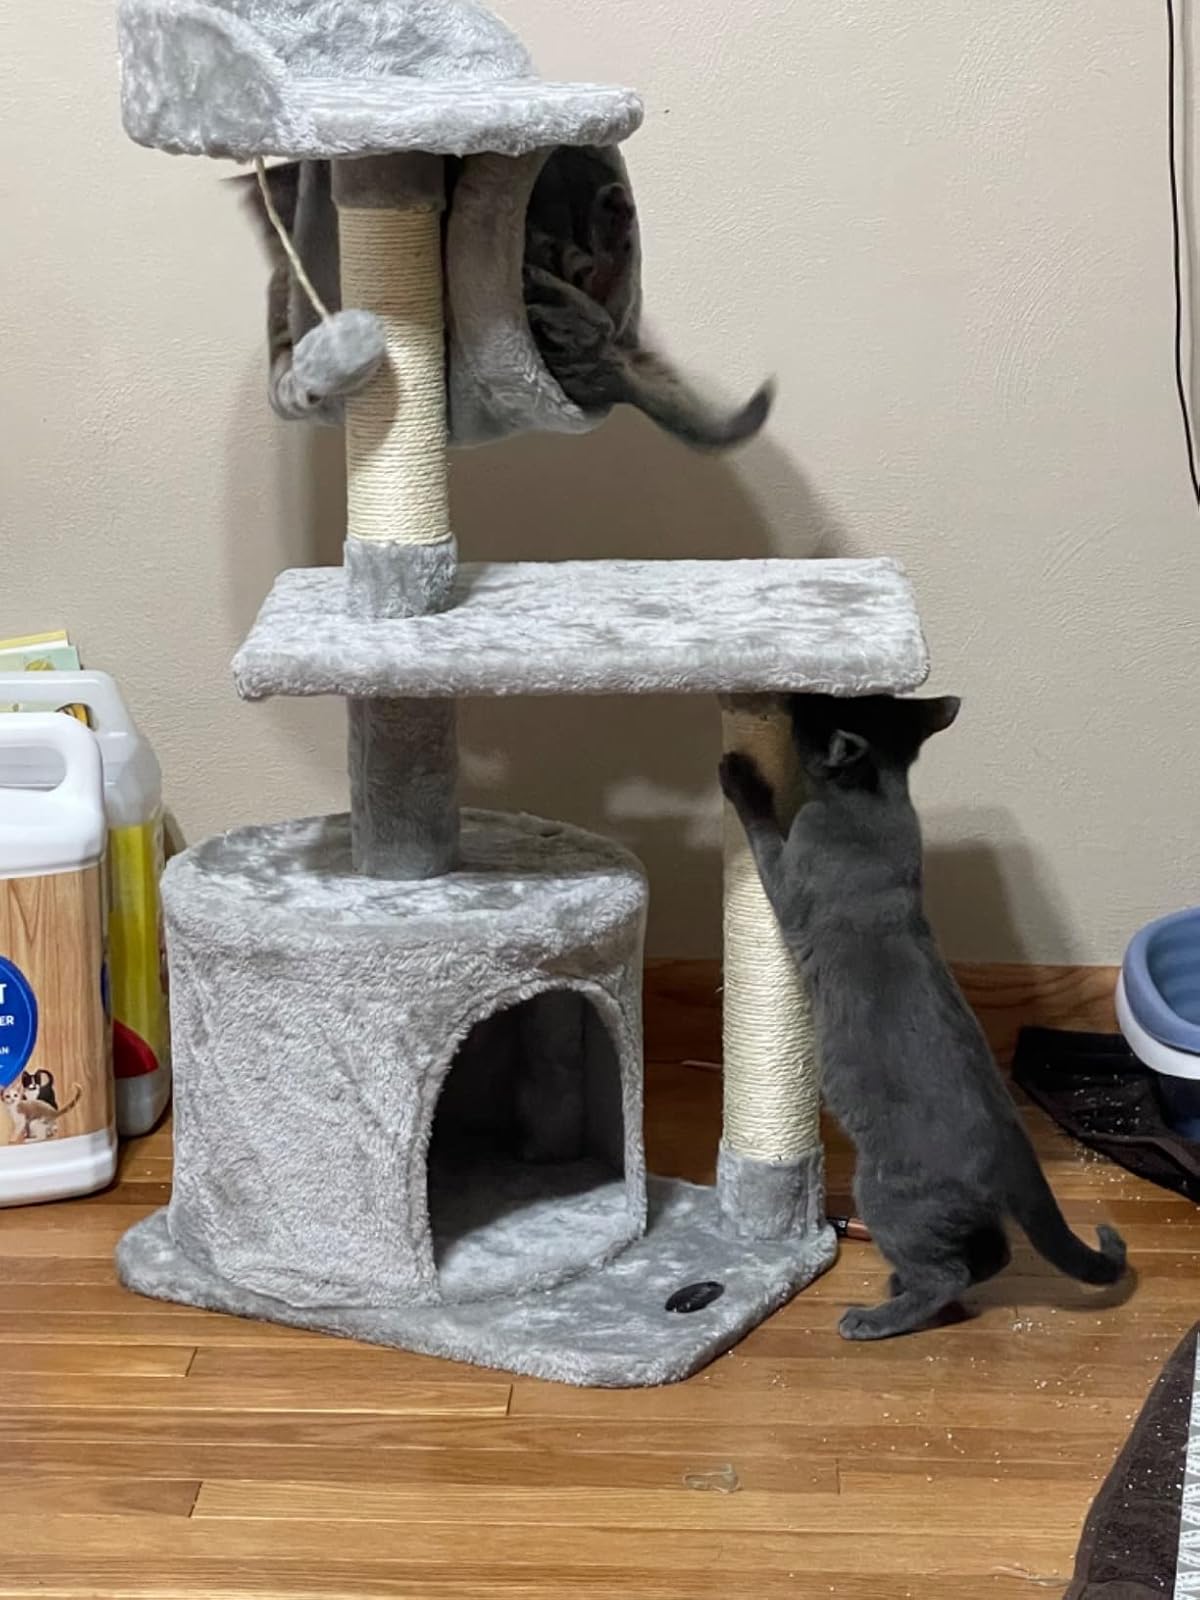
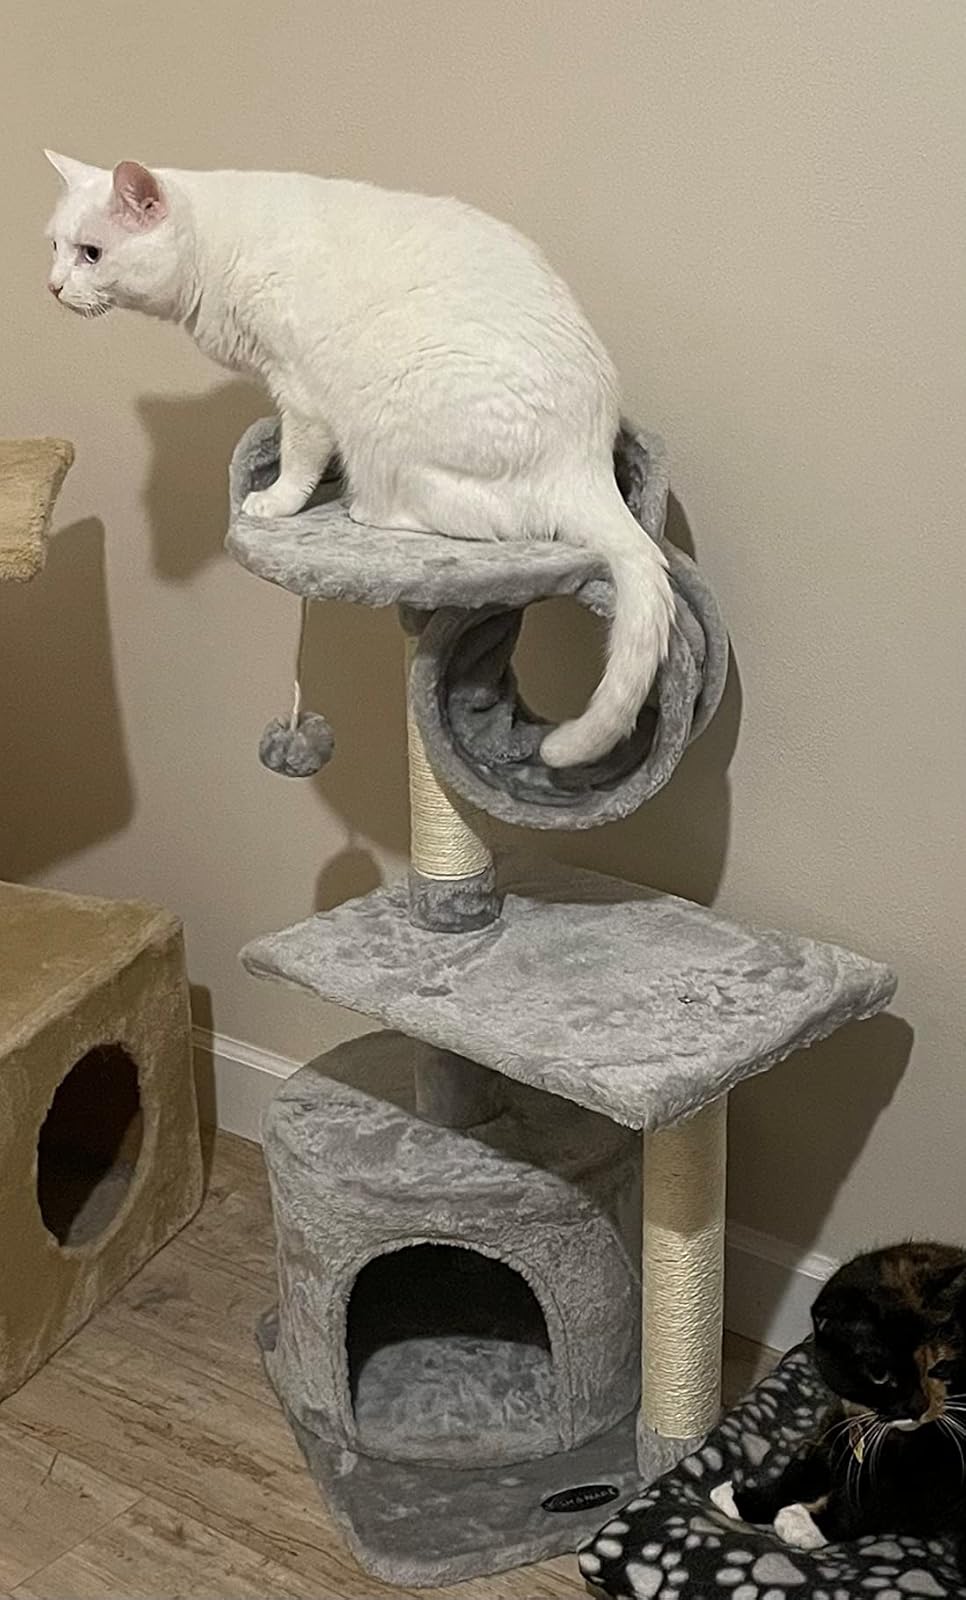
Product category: items_cat tree
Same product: yes